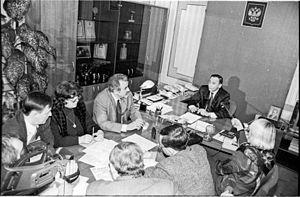
Eugene Alekseevich Melnik — maire de la ville de Pereslavl.